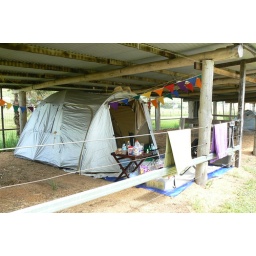
Tent setup in the cattle staging area of the show ground - good area in case we experience heavy storms.